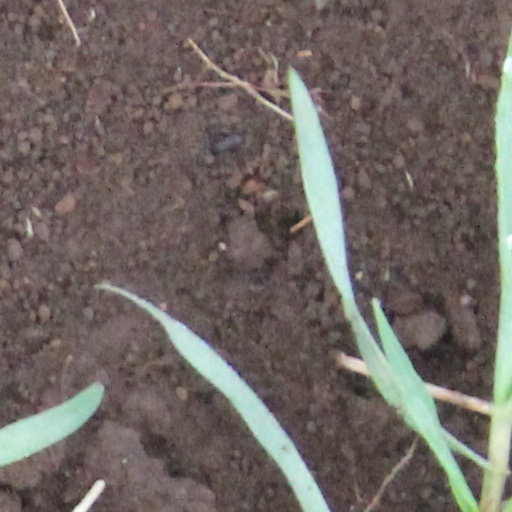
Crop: wheat